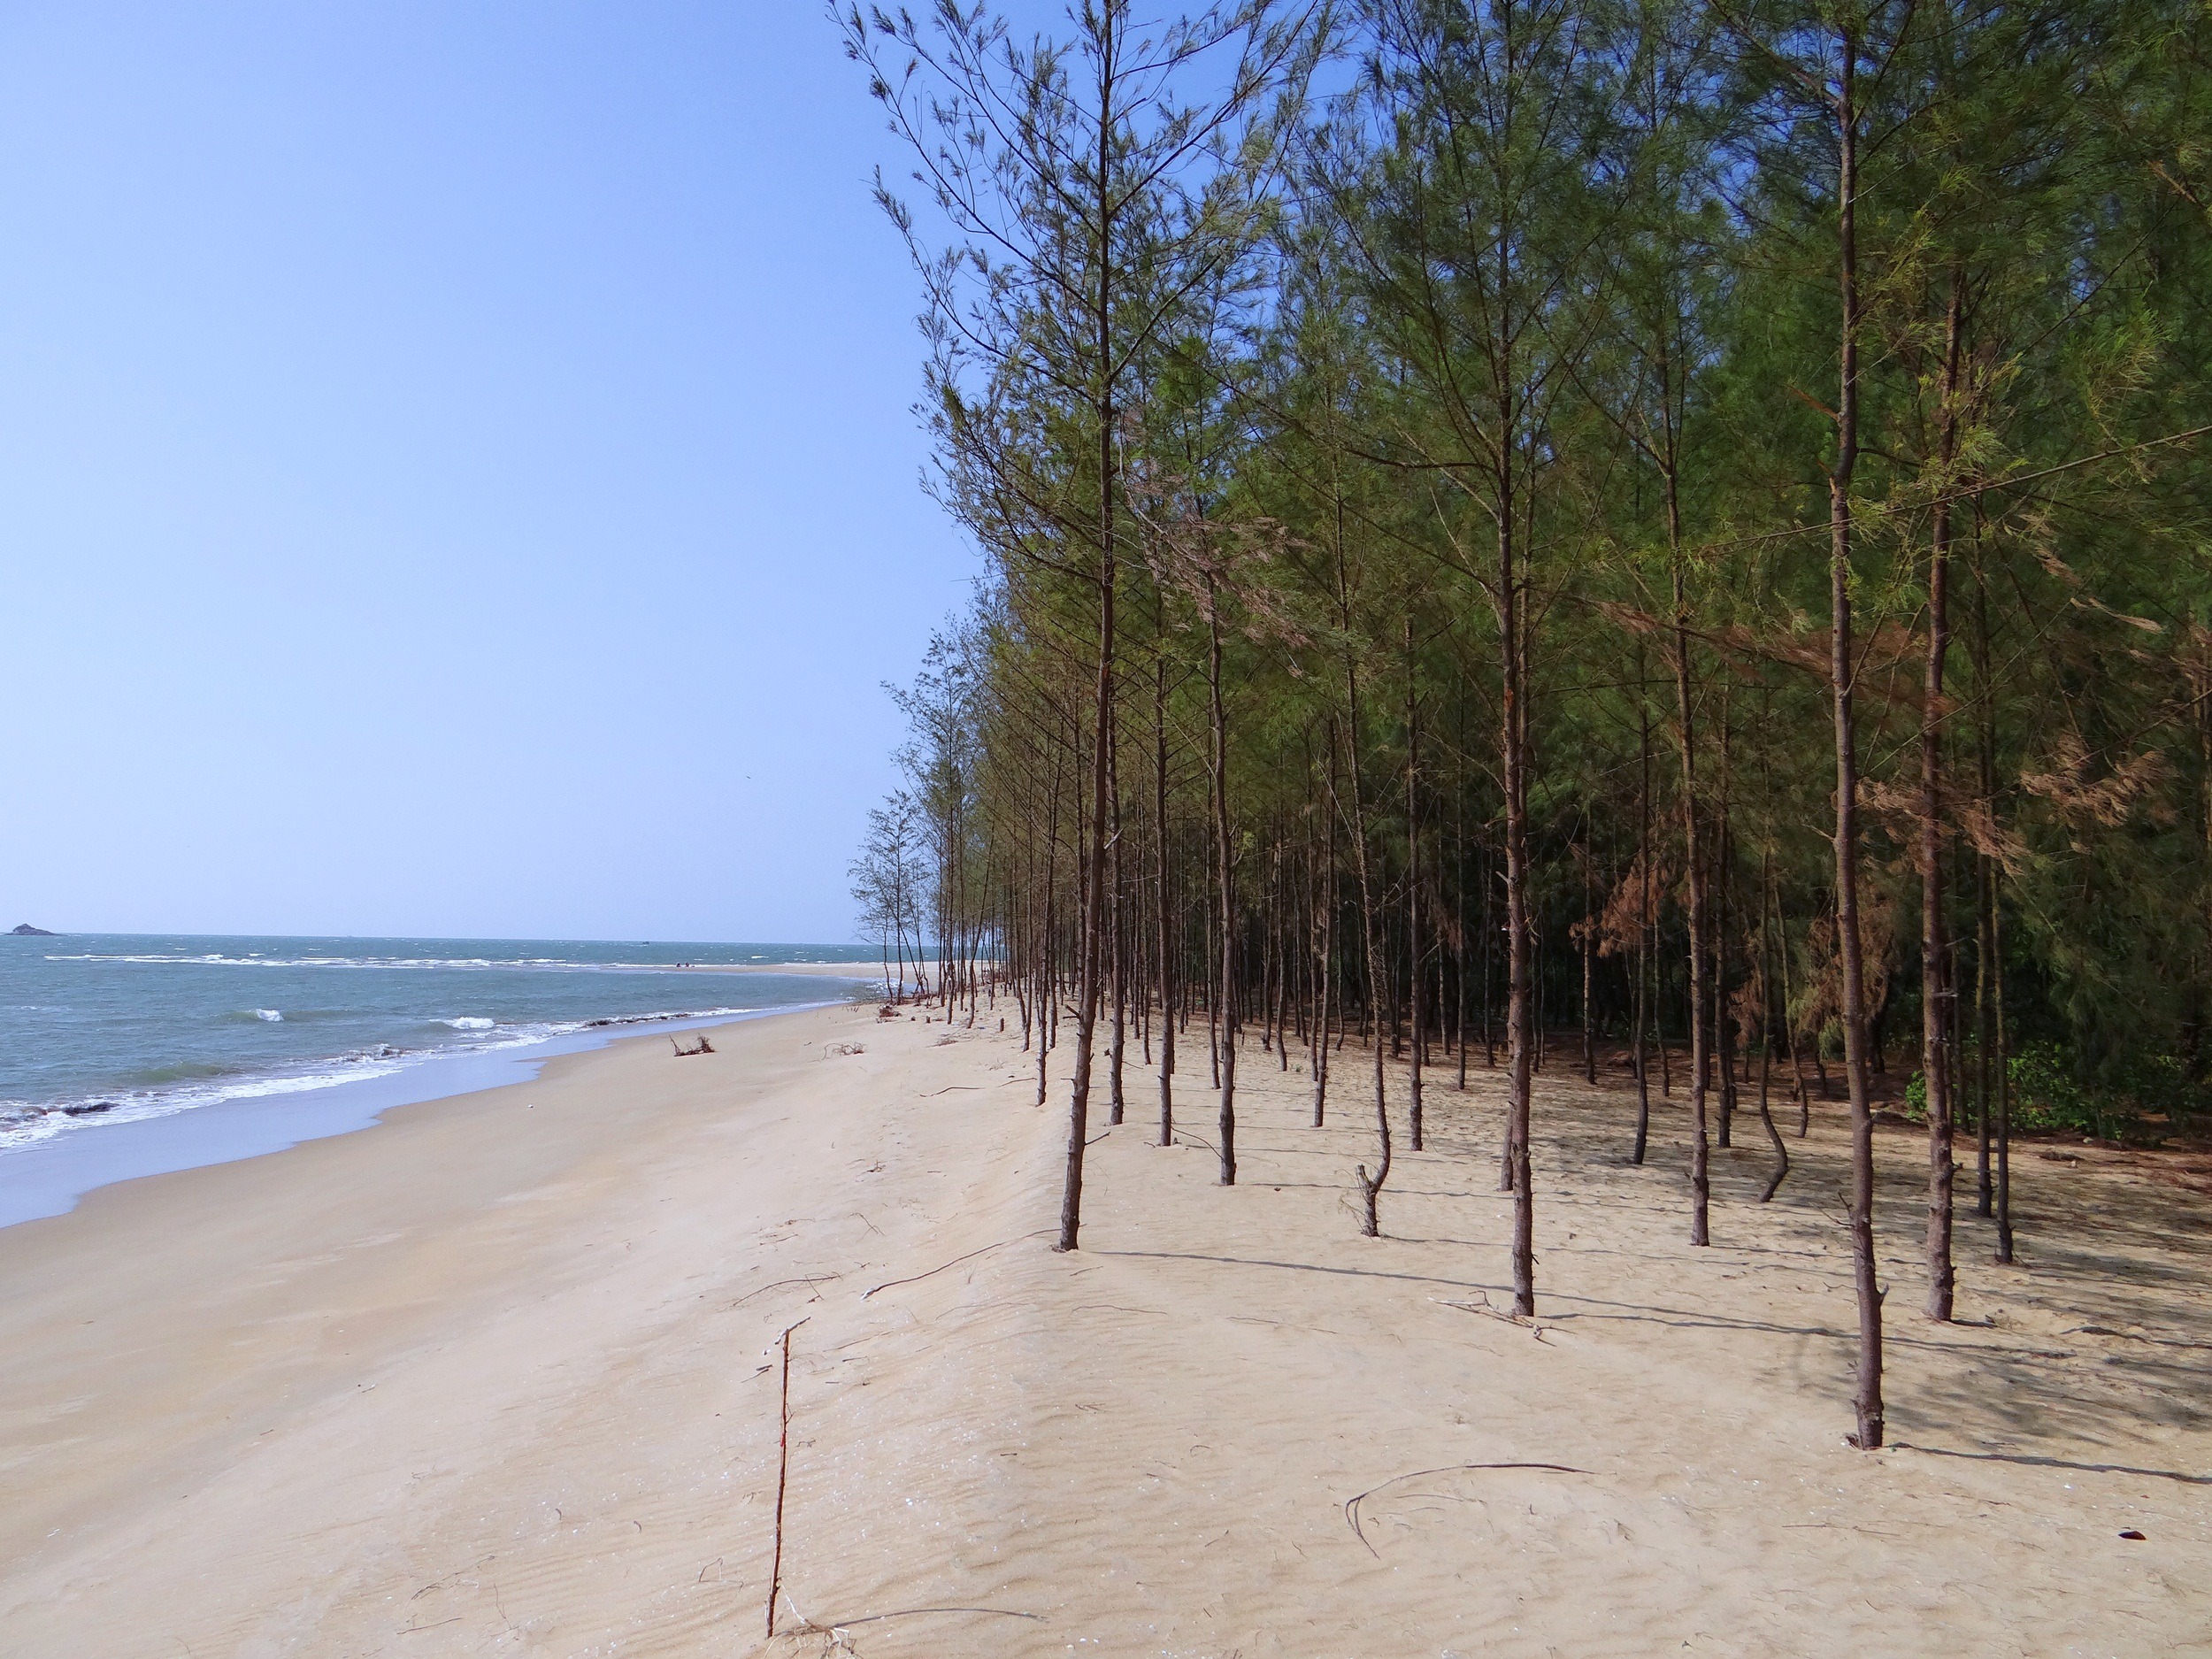
beach, sea, coast, sand, shore, lake, walkway, bay, body of water, white sand, india, habitat, karwar, arabian sea, natural environment, casuarina forest